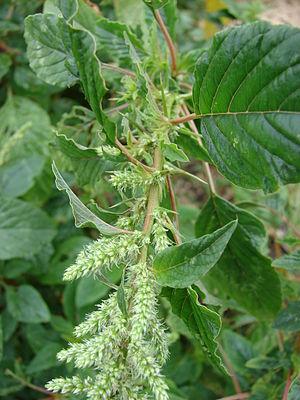
Cette liste de Tracheophyta de Bosnie-Herzégovine, ainsi que d’espèces introduites est un aperçu incomplet d’espèces de mousses, de fougères, de gymnospermes et d’angiospermes citées dans la littérature disponible en langues bosniaque, croate, serbe et serbo-croate. Cet aperçu n’inclue pas des espèces cultivées ni celles occasionnellement introduites.